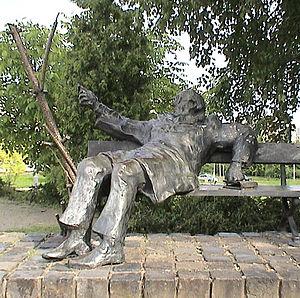
Imre Varga, né le 1ᵉʳ novembre 1923 à Siófok dans le comitat de Somogy et mort le 9 décembre 2019 à Budapest, est un sculpteur hongrois.